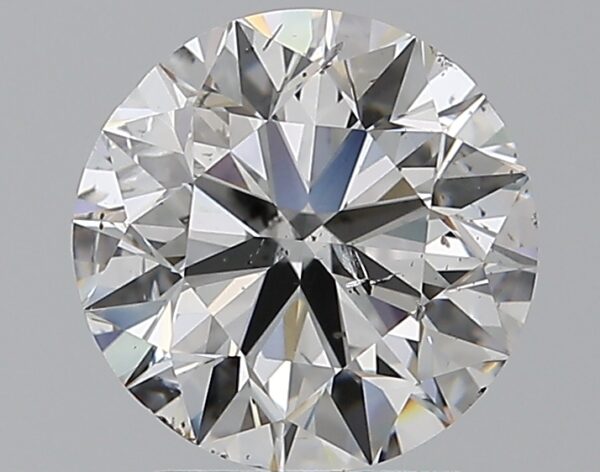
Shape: round
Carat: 2
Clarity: SI2
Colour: E
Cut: VG
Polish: EX
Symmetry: EX
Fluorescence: M
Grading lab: GIA
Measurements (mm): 7.92 x 7.96 x 5.01